High Speed Photometer

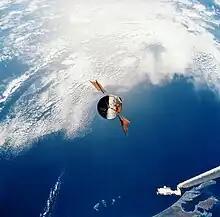
STS-61 rendezvous with Hubble Space Telescope to replace various items including the High Speed Photometer

The High Speed Photometer (HSP) is a scientific instrument formerly installed on the Hubble Space Telescope. The HSP was designed to measure the brightness and polarity of rapidly varying celestial objects. It could observe in ultraviolet, visible light, and near infrared at a rate of one measurement per 10 microseconds. The design was novel in that despite being able to view through a variety of filters and apertures, it had no moving parts "except for electrons" as principal investigator Prof. Robert Bless was fond of saying. Filter and aperture selection was accomplished using image dissector tubes and the HST pointing system. It was functional from launch in 1990 until it was removed at the end of 1993, and it helped diagnose an issue with the Hubble's primary mirror.